Attack on the twentieth convoy

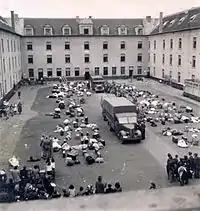
German trucks leave the Dossin Barracks

On 19 April 1943, the twentieth transport left Mechelen transit camp carrying 1,631 Jewish men, women, and children. For the first time, the third-class carriages previously used were replaced by freight wagons with barbed wire covering the small windows. A special wagon, Sonderwagen, was added with 19 Jews (18 men and one woman) consisting of resistance members and "jumpers" from previous transports. These "special list" prisoners were marked on the back of their clothes with a cross painted in red so that guards would know to execute them immediately on arrival at Auschwitz. Eventually, three prisoners escaped from the wagon; a fourth was shot.